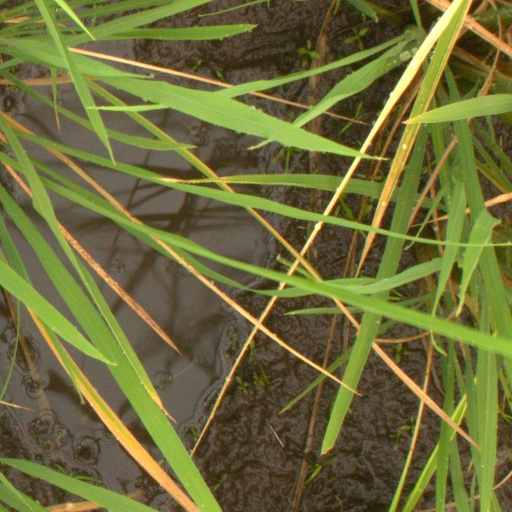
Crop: rice